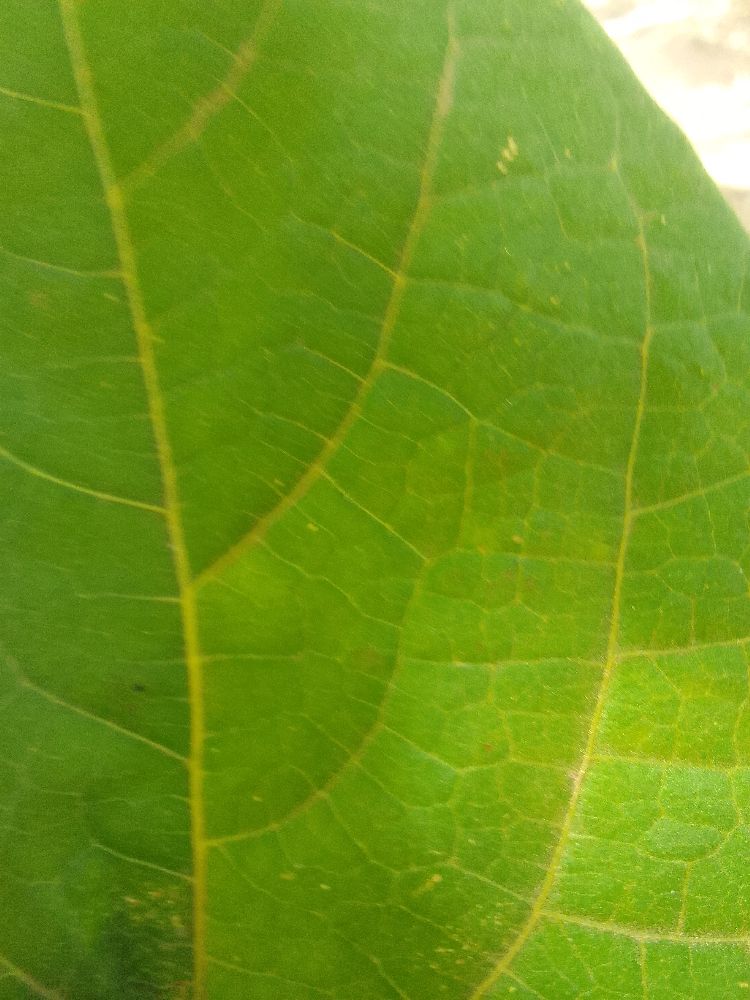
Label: healthy